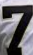
Number: 7